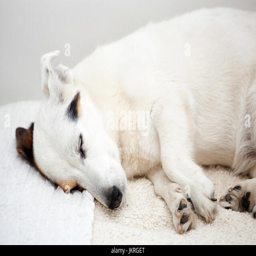
dog sleeps on a white couch in the house